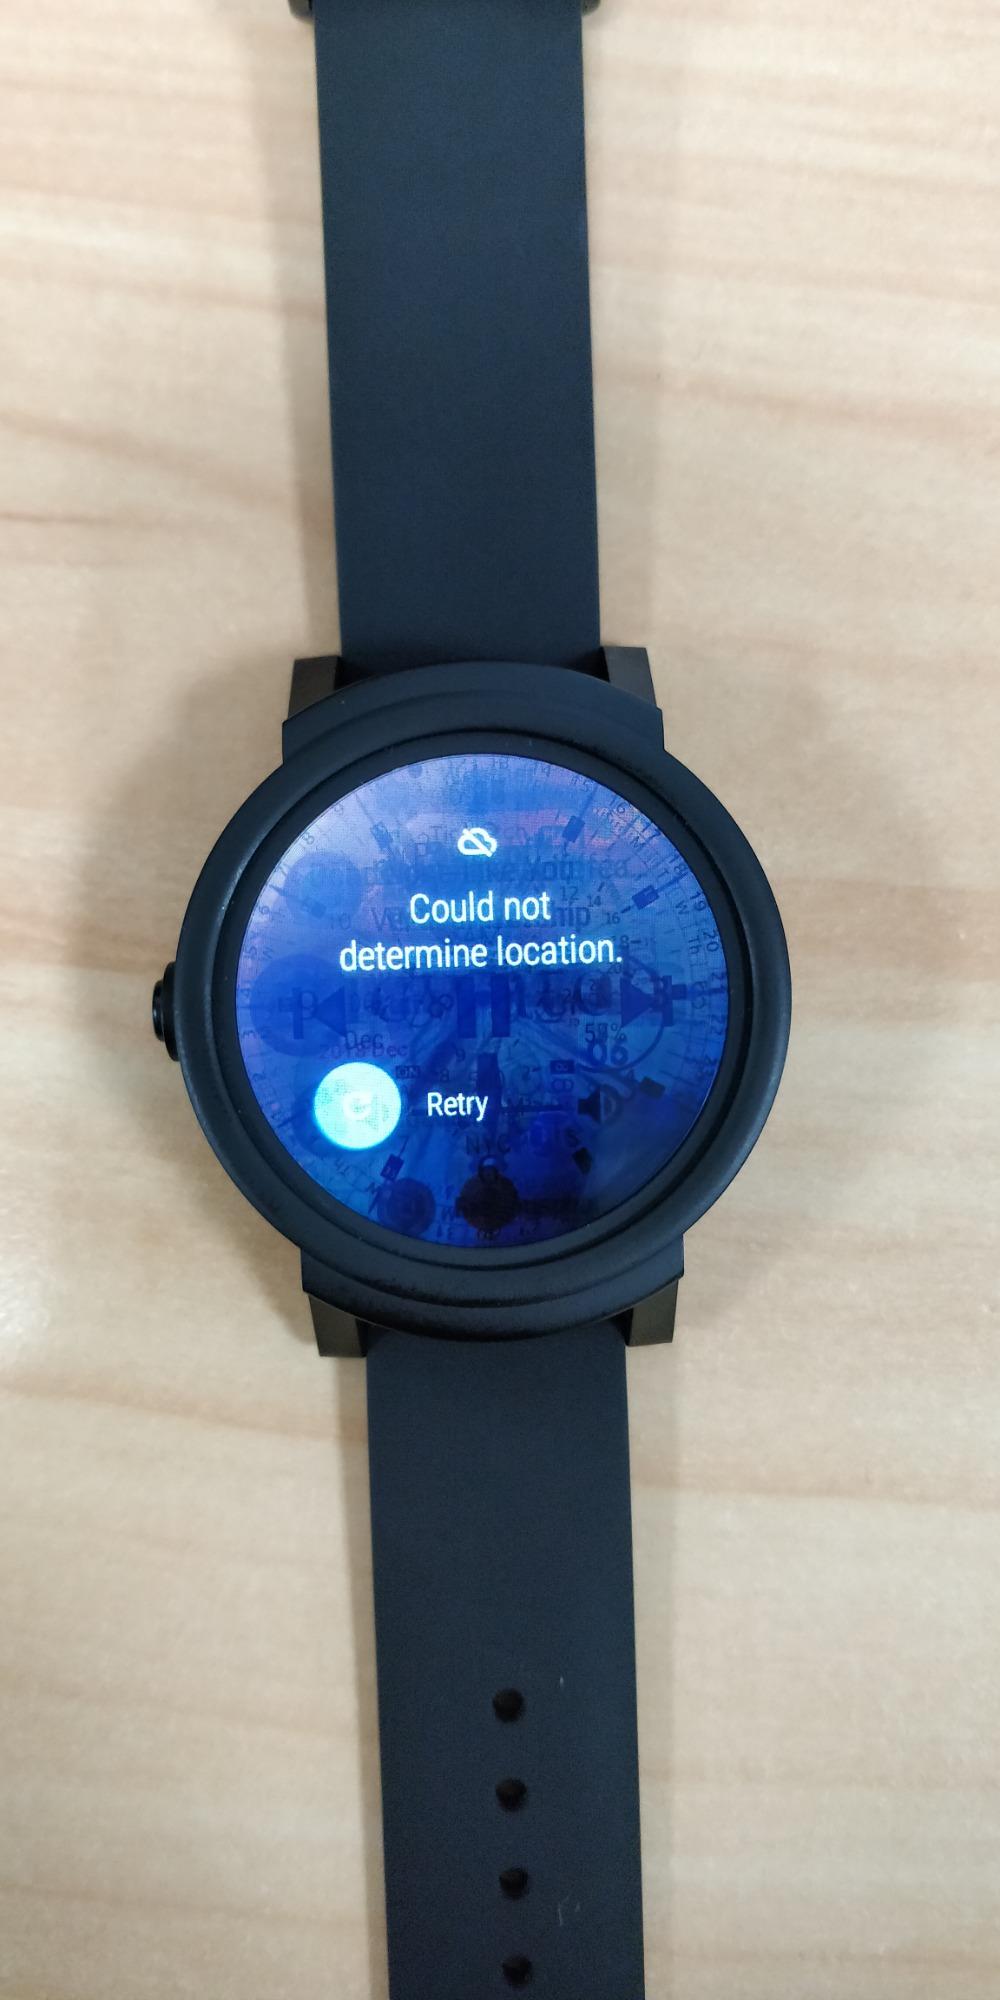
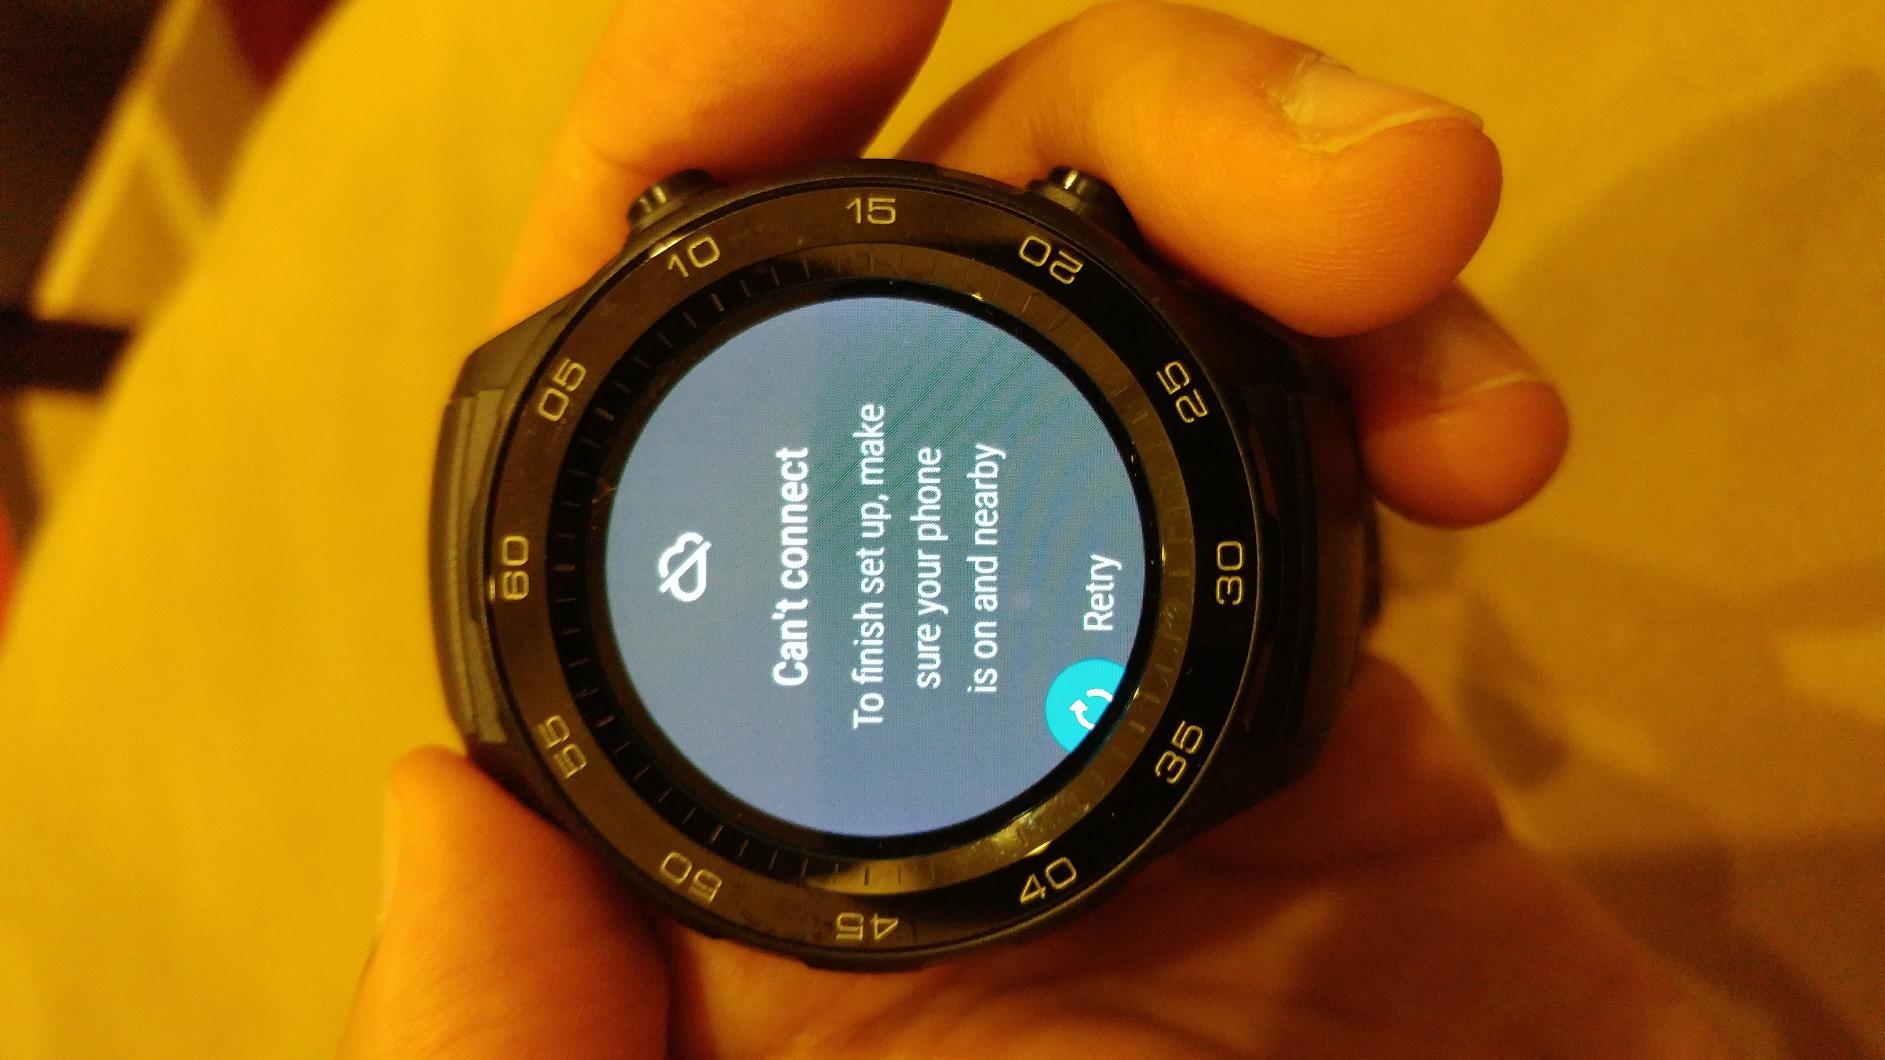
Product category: smartwatch
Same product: no